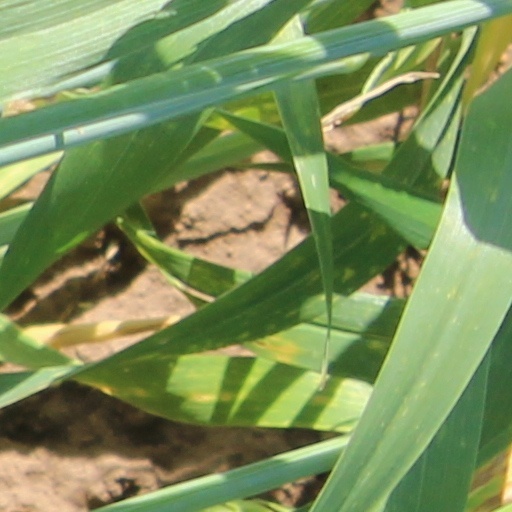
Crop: wheat